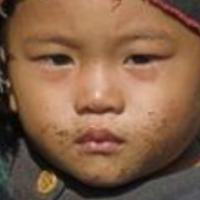
Age group: age 01-10